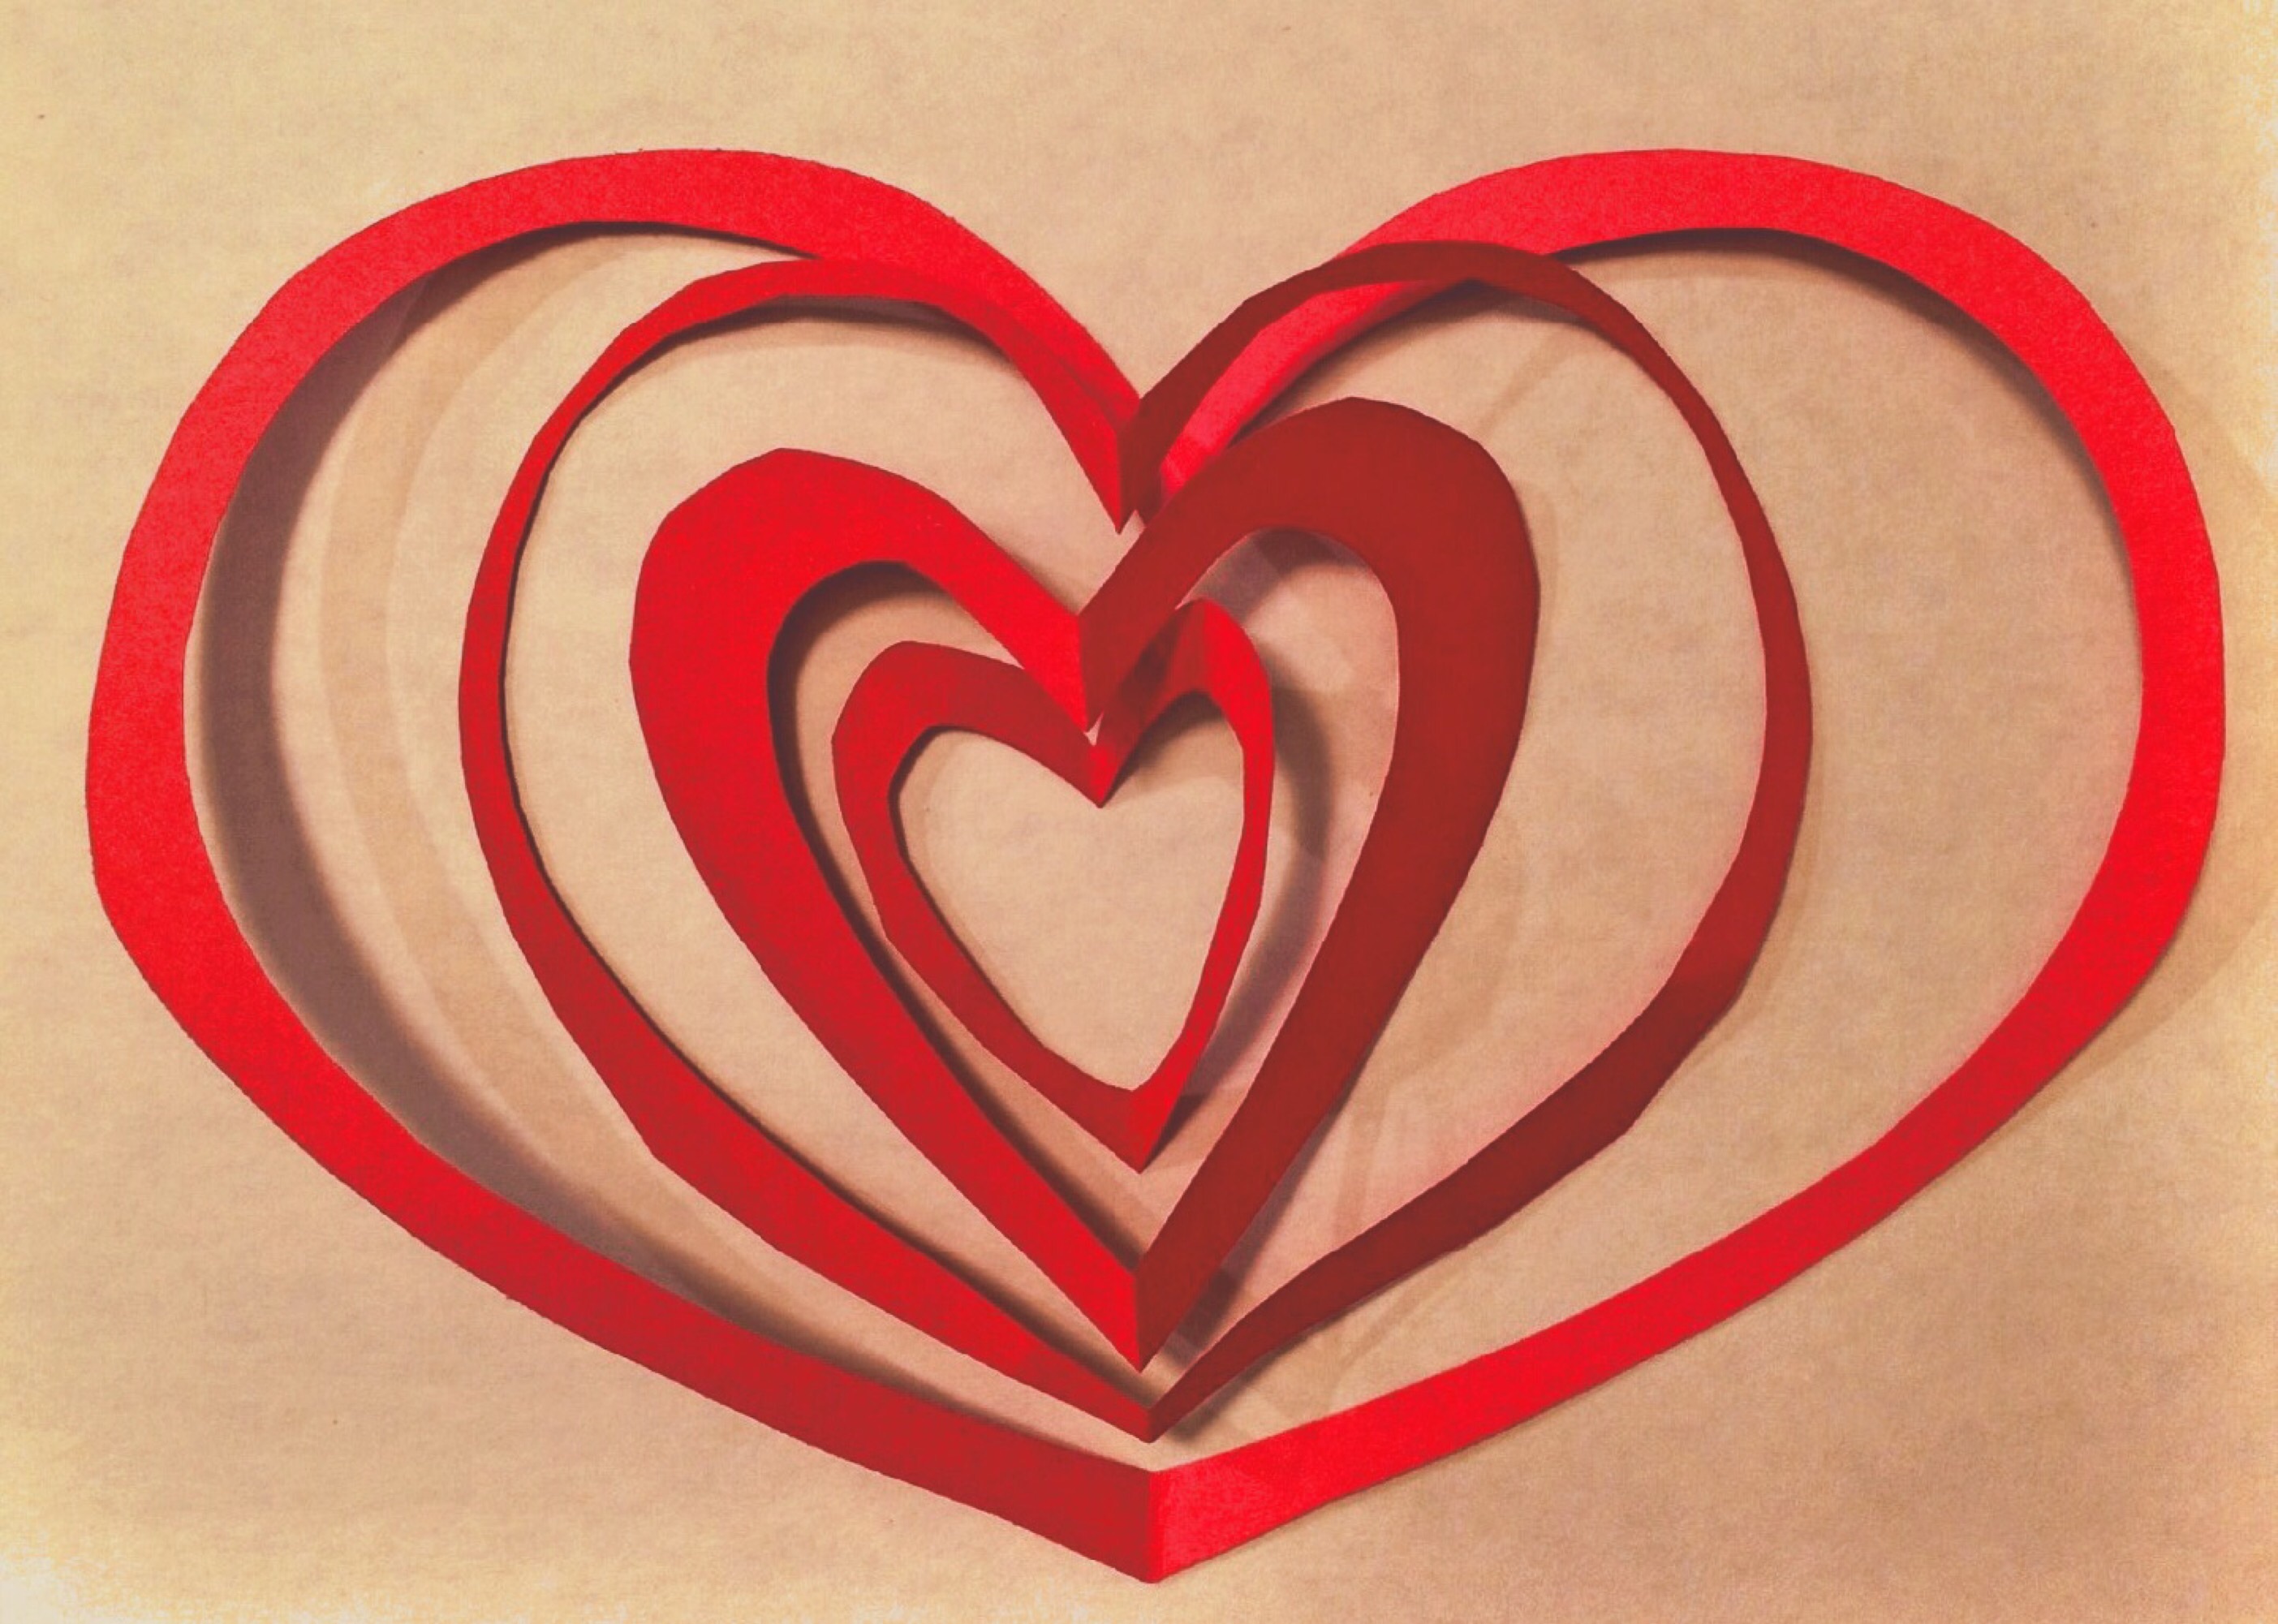
love, heart, food, red, romance, romantic, dessert, circle, human body, font, organ, valentine, valentine's day, paper heart